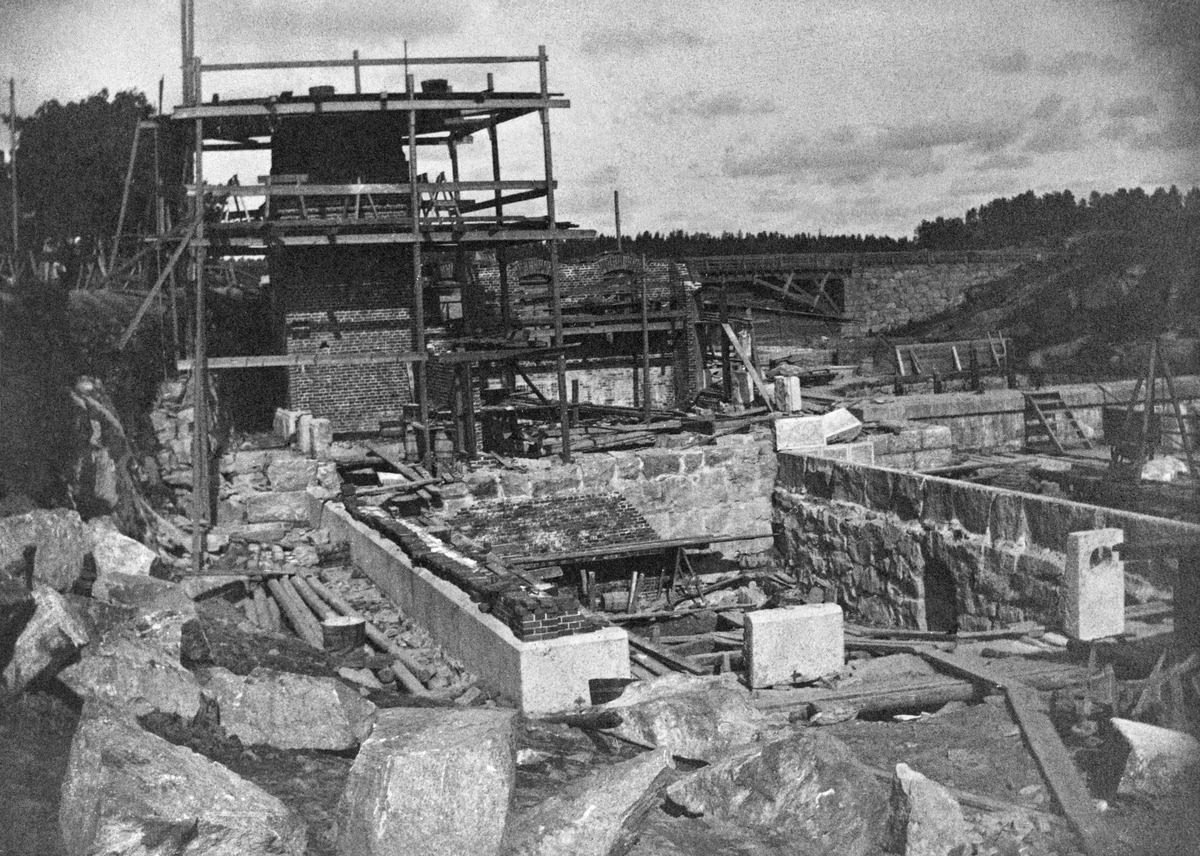
Vesilaitoksen Vanhankaupungin höyrypumppulaitoksen rakennustyömaa
sisällön kuvaus: Vesilaitoksen Vanhankaupungin höyrypumppulaitoksen rakennustyömaa. mustavalkoinen
Ajankohta: kuvausaika 1889
Paikka: Suomi, Uusimaa, Helsinki, Vanhakaupunki Helsinki, Hämeentie 163
Aiheet: kunnallistekniikka vesihuolto, pumppaamot, höyryvoima